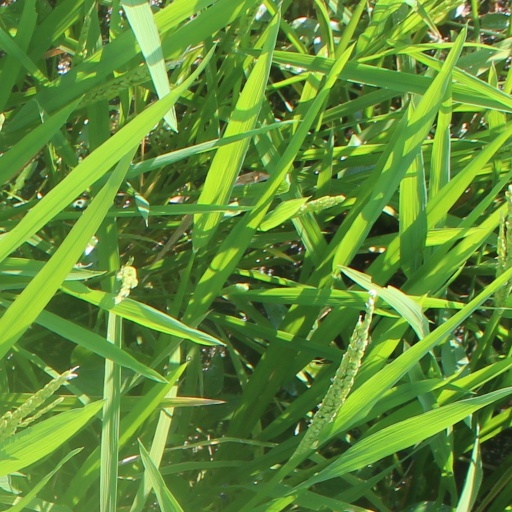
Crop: rice